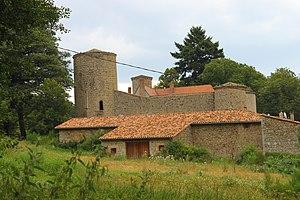
Château de la Merlée à Saint-Julien-la-Vêtre
Saint-Julien-la-Vêtre est une ancienne commune française située dans le département de la Loire en région Auvergne-Rhône-Alpes. Depuis le 1ᵉʳ janvier 2019, elle est une commune déléguée de Vêtre-sur-Anzon.
Cet article recense les monuments historiques de la Loire, en France.